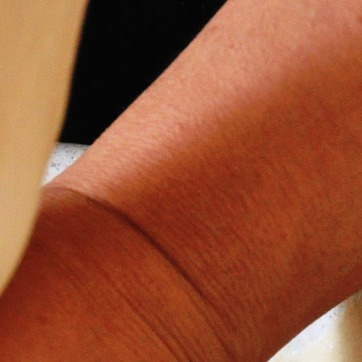
Material: skin